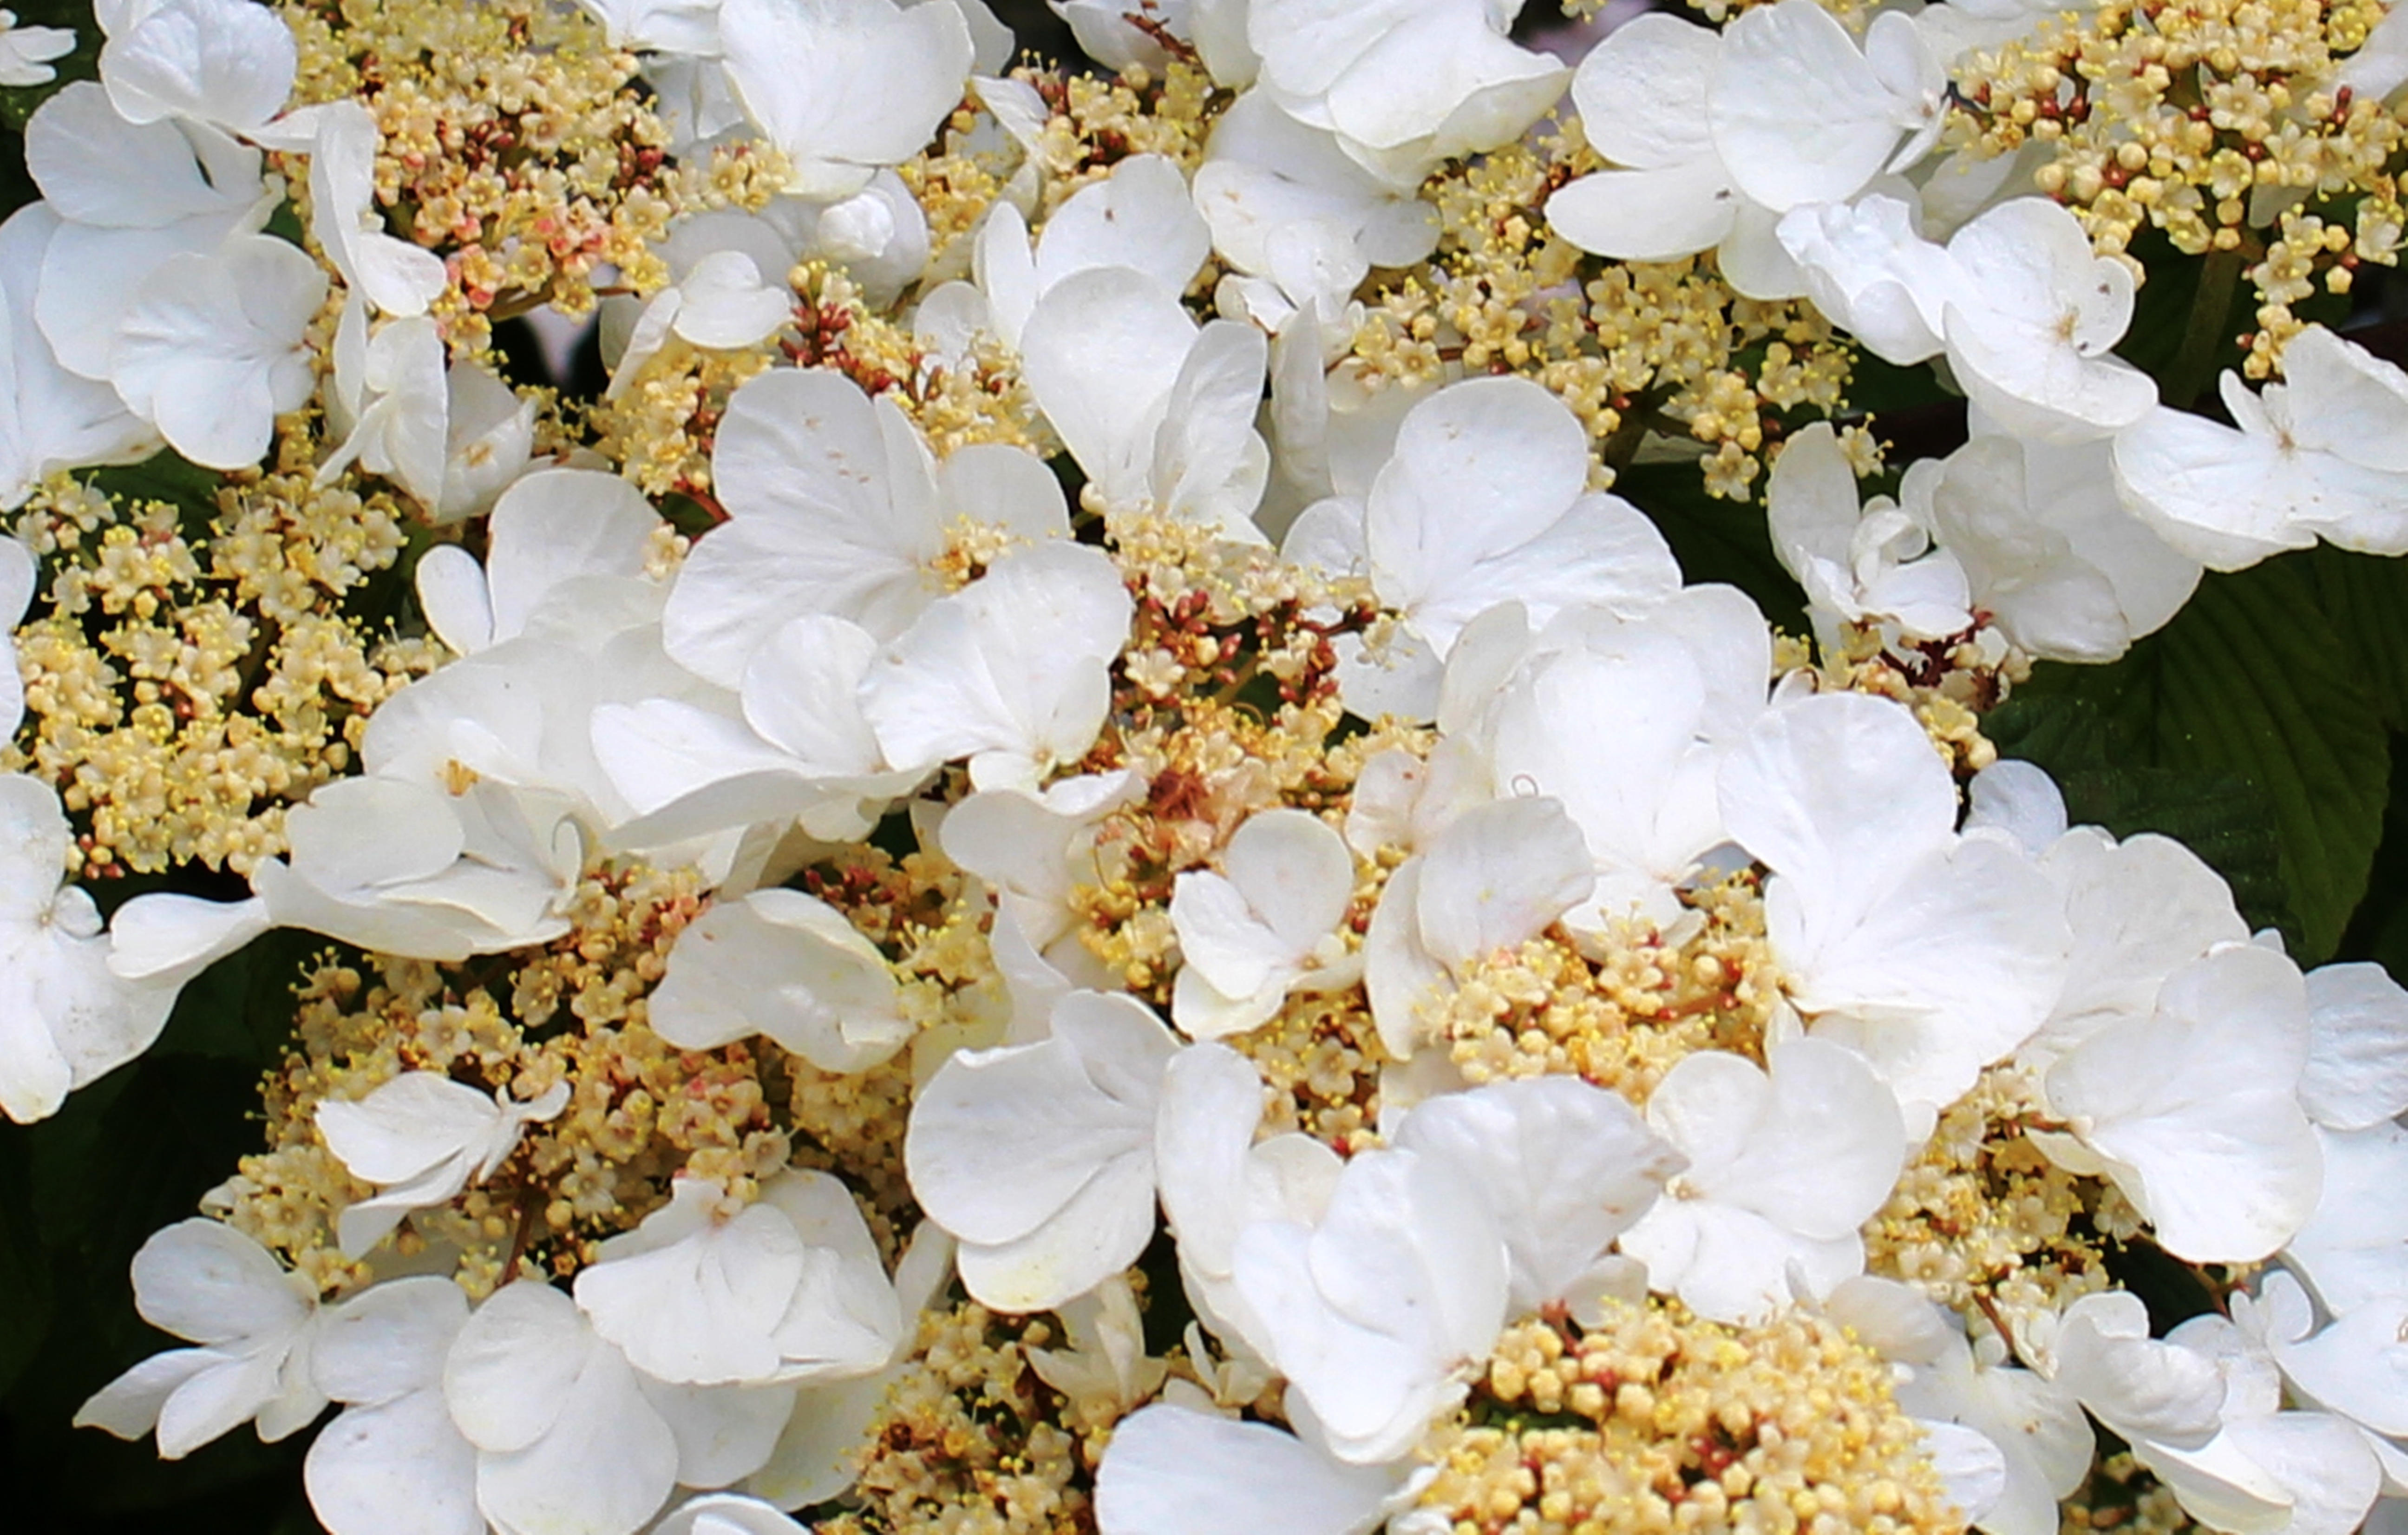
branch, blossom, plant, flower, petal, food, spring, produce, climbing, flora, hydrangea, season, flowers, farbenpracht, leaves, flowering plant, land plant, snack food